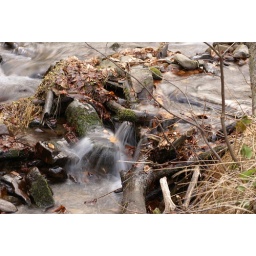
Water running over rocks